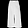
Label: Trouser